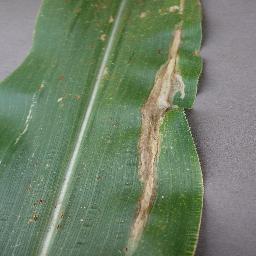
Label: Corn___Northern_Leaf_Blight